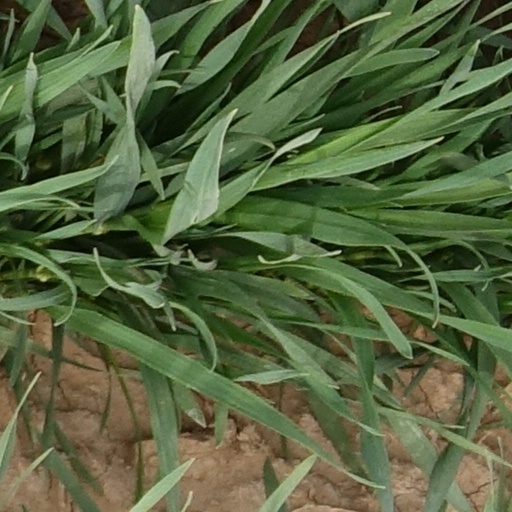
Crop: wheat